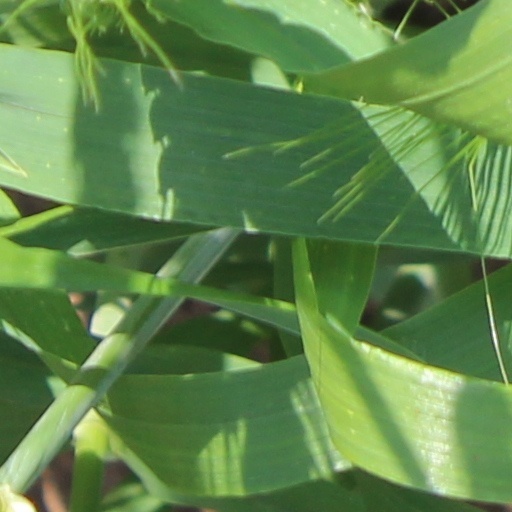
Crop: wheat